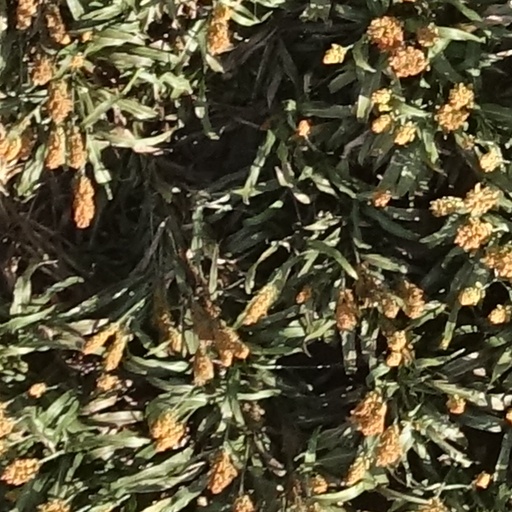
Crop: sorghum